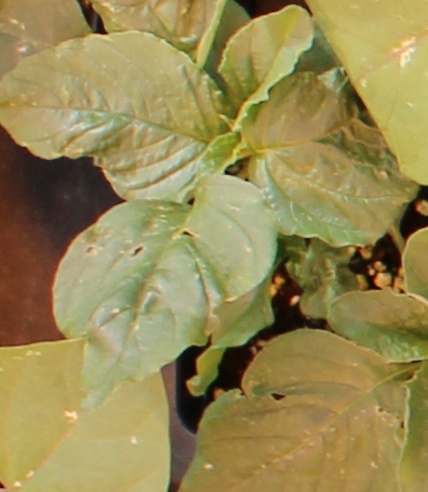
Label: Redroot Pigweed